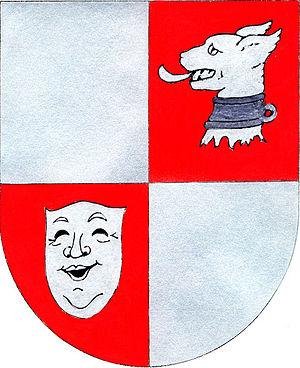
Žihobce est une commune du district de Klatovy, dans la région de Plzeň, en République tchèque. Sa population s'élevait à 572 habitants en 2018.